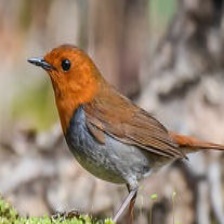
Species: JAPANESE ROBIN
Scientific name: ERITHACUS AKAHIGE
ImageNet parent category: robin